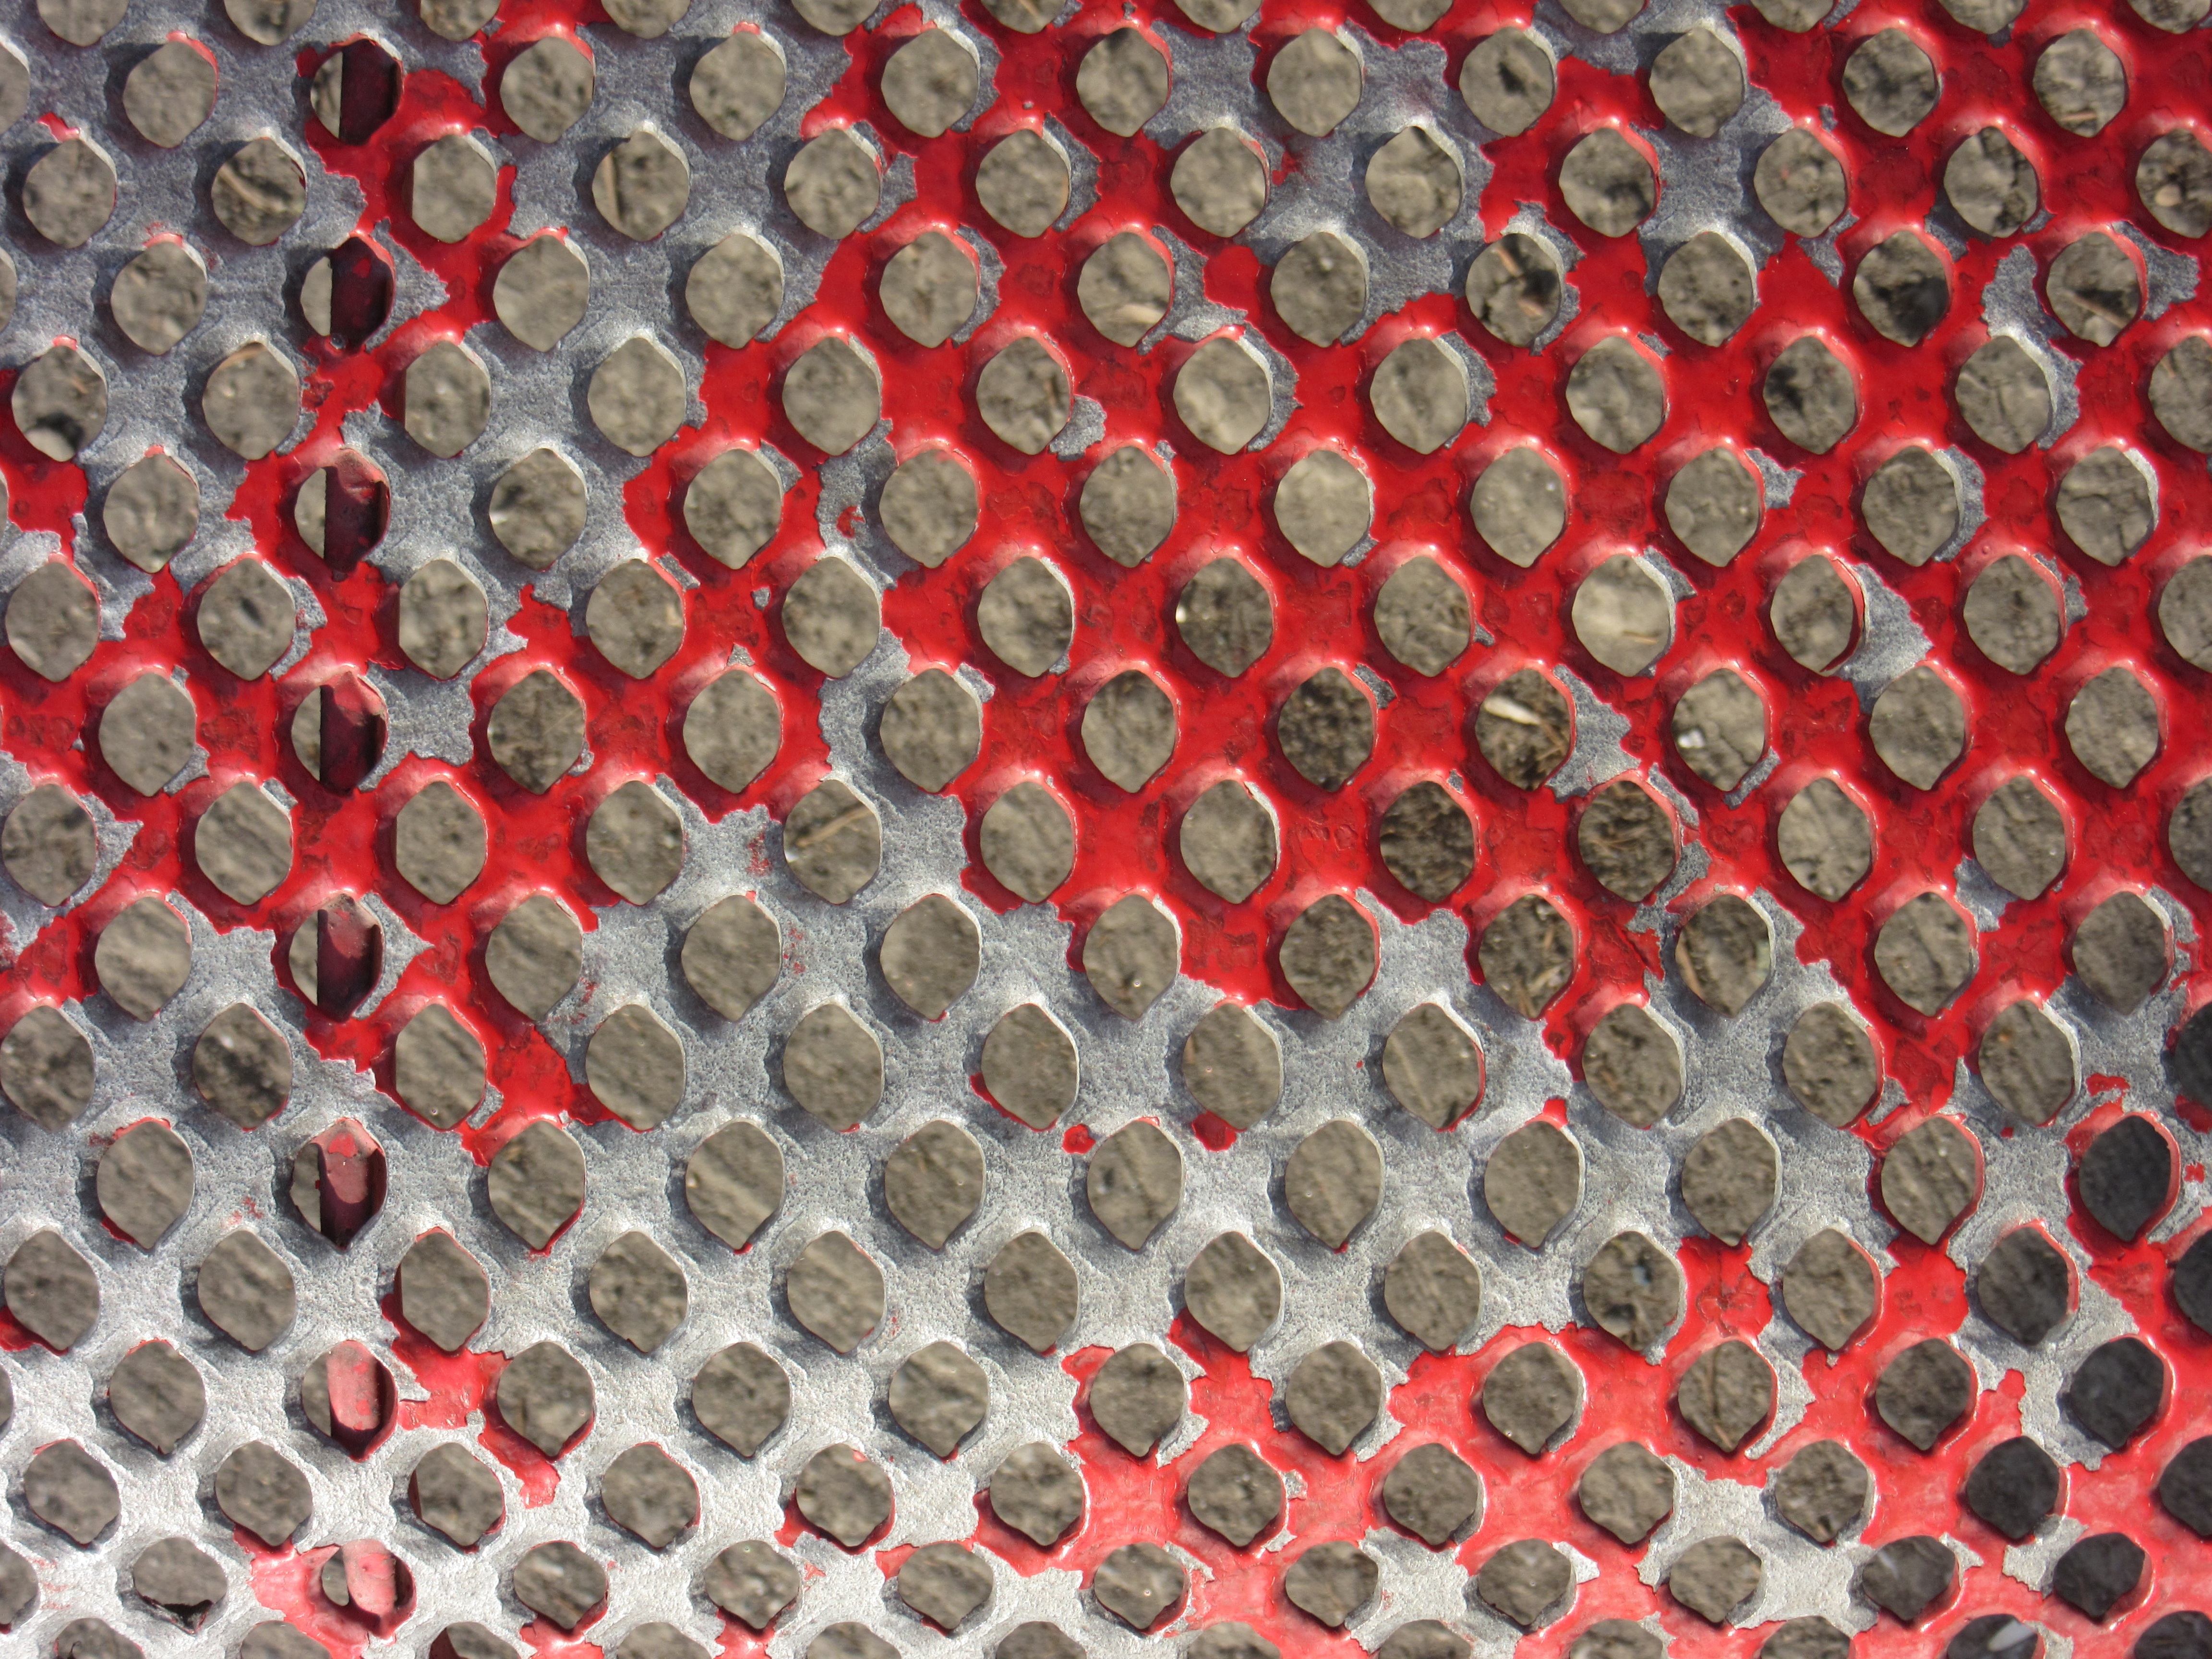
abstract, floor, old, pattern, line, red, color, metal, bare, material, circle, art, worn, background, design, net, bright, mesh, flooring, perforated sheet, scuffed